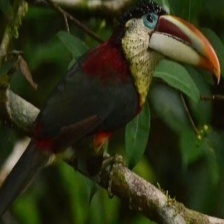
Species: CURL CRESTED ARACURI
Scientific name: PTEROGLOSSUS BEAUHARNAESII
ImageNet parent category: toucan